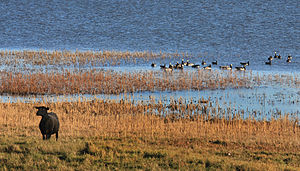
Matsalu Nationalpark / Galleri
Matsalu Nationalpark er et naturreservat og nationalpark beliggende i amtet Läänemaa i Estland. Matsalu Nationalpark spænder over et område på 486 km2, der består af Matsalubugten, Kasari-floddeltaet, landsbyen Matsalu og de omkringliggende områder.